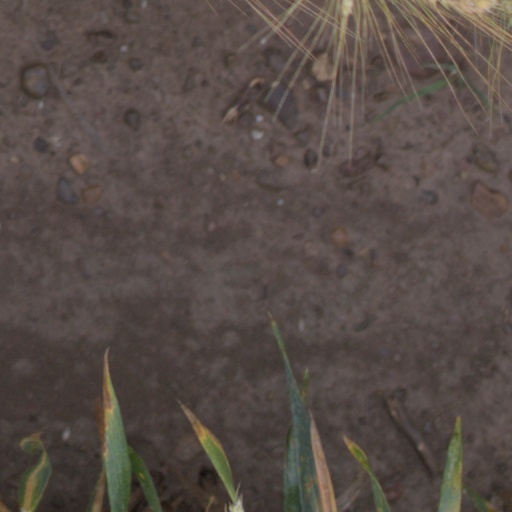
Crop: wheat